175th Infantry Regiment (United States)

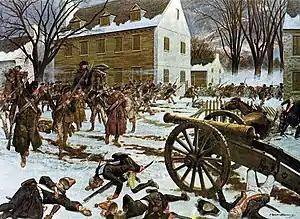
Remnants of Smallwood's Regiment crossed the Delaware with General Washington to capture the Hessian force at Trenton on the morning of 26 December 1776. Painting by H. Charles McBarron Jr., 1975.

In January 2010, 1-175 Infantry again was notified that it would be mobilized and deployed, this time as the U.S. infantry battalion assigned to the Multinational Force and Observers (MFO) Mission #55 in the Sinai Peninsula, enforcing the Camp David Accords and the Treaty of Peace between Egypt and Israel. It was mobilized on 21 March 2011 and moved to Camp Atterbury, Indiana for a brief period of pre-mobilization training. The battalion deployed to the Sinai on 27 April 2011. 1-175 Infantry was the first U.S. force to perform this mission after the overthrow of the Mubarak regime during the Arab Spring revolution in Egypt. The battalion faced security challenges in and around their area of operations, including increased weapons trafficking, terrorist attacks, and conflicts with Bedouin tribes. The battalion returned to Camp Atterbury on 9 March 2012.